Interlingue

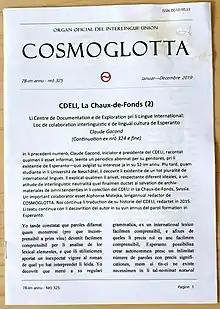
Issue 325 of "Cosmoglotta" for the period January to December 2019.

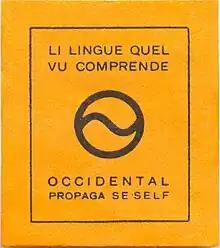
Sticker from 1930 created to emphasize readability at first sight: (The language you understand) and (Occidental promotes itself)

Upon its announcement in 1922, Occidental was nearly complete. De Wahl had not intended to announce the language for a few years, but decided to accelerate its release after hearing that the League of Nations (LON) had begun an inquiry into the question of an international language. The first known publication in Occidental, a booklet entitled "Transcendent Algebra" by Jacob Linzbach, appeared shortly before "Kosmoglott" debuted.